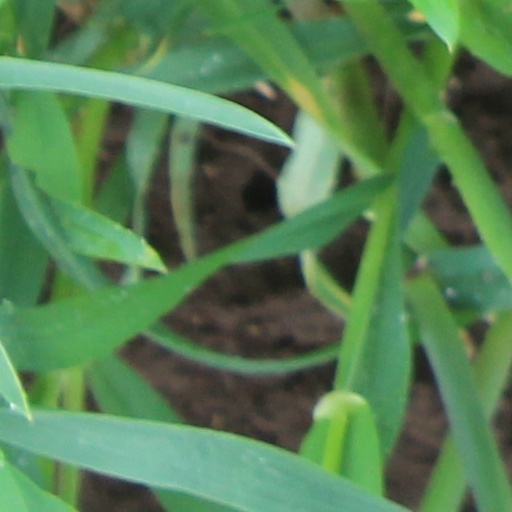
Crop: wheat